Concerto in C major, RV 558

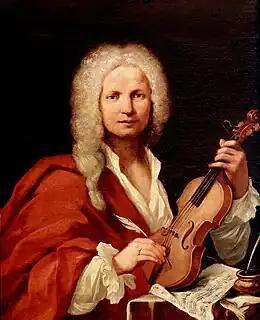
Vivaldi in 1723

The Concerto in C major, RV 558, otherwise known as "Concerto for Diverse Instruments" is a concerto grosso by Antonio Vivaldi, written around 1740, with its premiere on 21 March of that year.